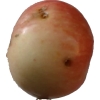
Label: Apple 10